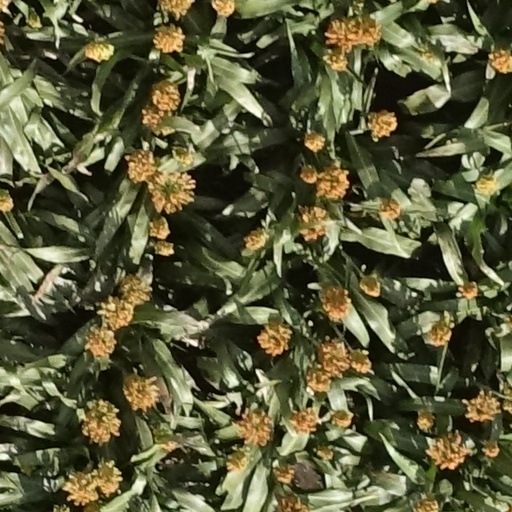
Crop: sorghum